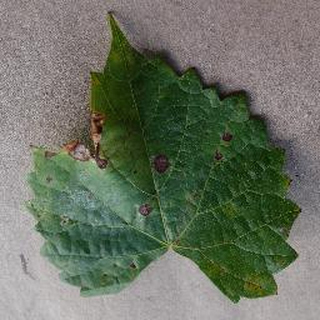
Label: grape_black_rot